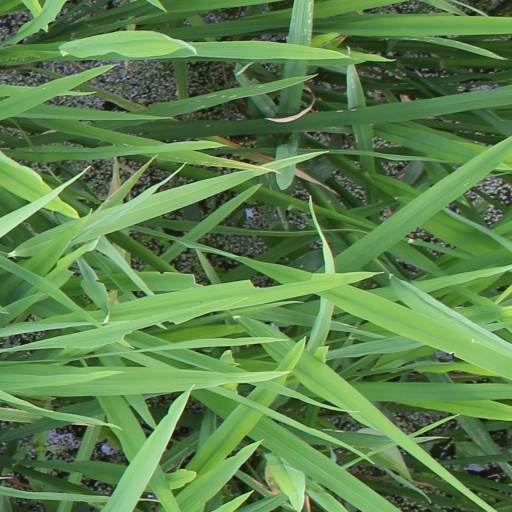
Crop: rice